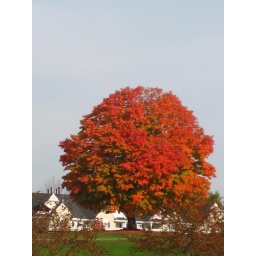
Big tree on top of a hill in Woodland Lake's Apts.